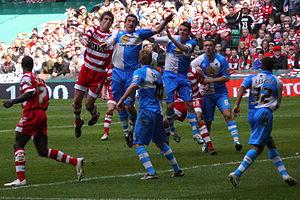
Le Doncaster Rovers Football Club est un club de football anglais basé à Doncaster, dans le Yorkshire du Sud. Fondé en 1879, son histoire s'est majoritairement écrite dans les troisième et quatrième divisions du championnat anglais, même s'il a également évolué en deuxième division de temps à autre, le plus récemment en 2013-2014. Il évolue depuis la saison 2017-2018 en EFL League One.